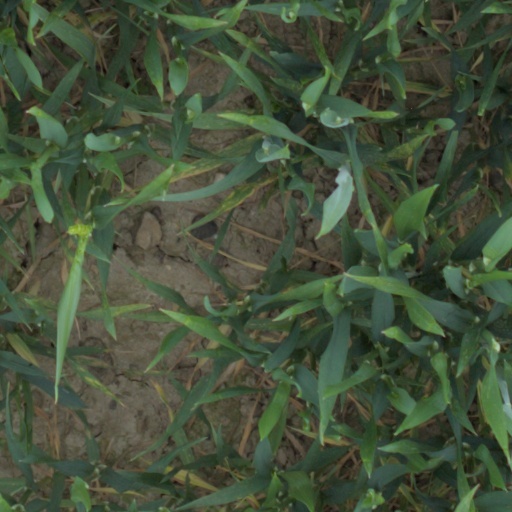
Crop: wheat